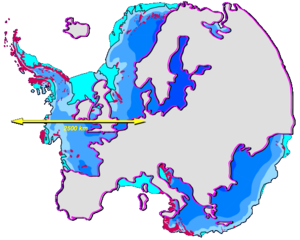
Antarktis / Geografi
Sammenligning af størrelse mellem Europa og Antarktis.
Antarktis er et kontinent hvis midte ligger tæt på den geografiske sydpol. Det kaldes derfor også for Sydpolsegnene. Ligesom Arktis har Antarktis lave temperaturer året rundt, især i vinterperioden omkring juni måned, hvor der er mørkt døgnet rundt. Om sommeren omkring december måned er der lyst døgnet rundt.